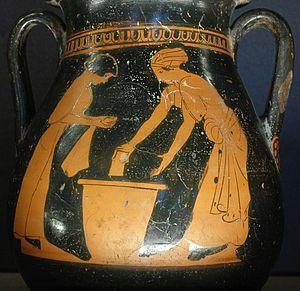
Femmes lavant le linge. Face A d'un pélikè attique à figures rouges, v. 470–460 av. J.-C.
L’histoire de la civilisation en Occident est l’étude des faits qui ont constitué l’identité de l'homme occidental. Elle s'inscrit dans une approche culturelle, celle de l'histoire des mentalités, selon l'analyse de la troisième génération de l'école des Annales, parfois appelée Nouvelle Histoire.
La collection Campana est une collection d'œuvres d'art regroupée au XIXᵉ siècle par Giampietro Campana.
Dans les épopées homériques, la Grèce antique s’affirme comme une société patriarcale. Au VIIIᵉ siècle av. J.-C., la cité en se développant se bâtit sur une double exclusion : « club de citoyens », elle exclut les étrangers et les esclaves ; « club d’hommes », elle exclut les femmes. Aristote définissant la citoyenneté comme la possibilité de participer au pouvoir politique, la femme en est donc la plus éloignée : contrairement aux métèques et aux esclaves, elle ne peut jamais devenir citoyenne. Il faut attendre l’époque hellénistique pour voir de grandes figures de femmes émerger dans le monde grec, des reines comme les Bérénice, Arsinoé ou Cléopâtre.
L'étude de la vie de la femme à l'époque de l'Athènes classique est une partie importante de l'érudition classique depuis les années 1970. La vie de la femme athénienne est connue par des sources littéraires, relativement abondantes mais d'interprétation délicate, tragédies, comédies, orateurs, historiens d'époque classique ou romaine, complétées par des sources archéologiques provenant de l'épigraphie, des anciens habitats et de la céramique. Les sources écrites ont été rédigées par des hommes et il n'y a pas de témoignage connu d'une femme athénienne classique écrivant sur sa propre vie.